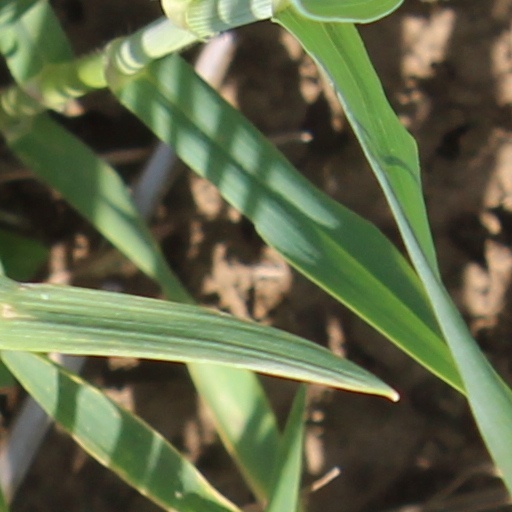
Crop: wheat